Nicholas Goodrick-Clarke

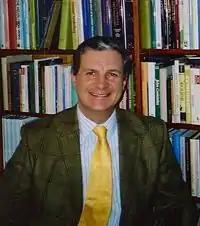
Goodrick-Clarke in his office

Nicholas Goodrick-Clarke (15 January 195329 August 2012) was a British historian and professor of Western esotericism at the University of Exeter, best known for his authorship of several scholarly books on the history of Germany between the World Wars and Western esotericism.